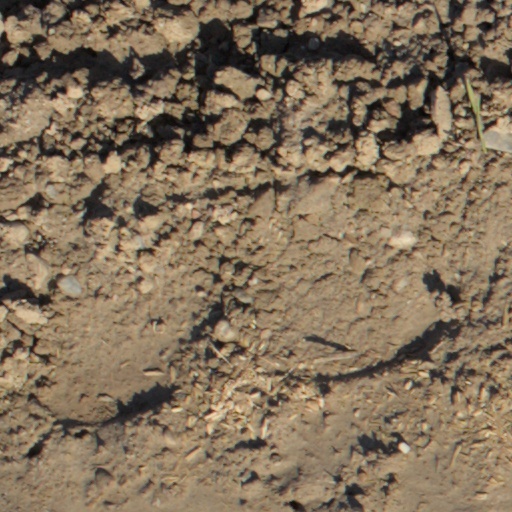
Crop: wheat